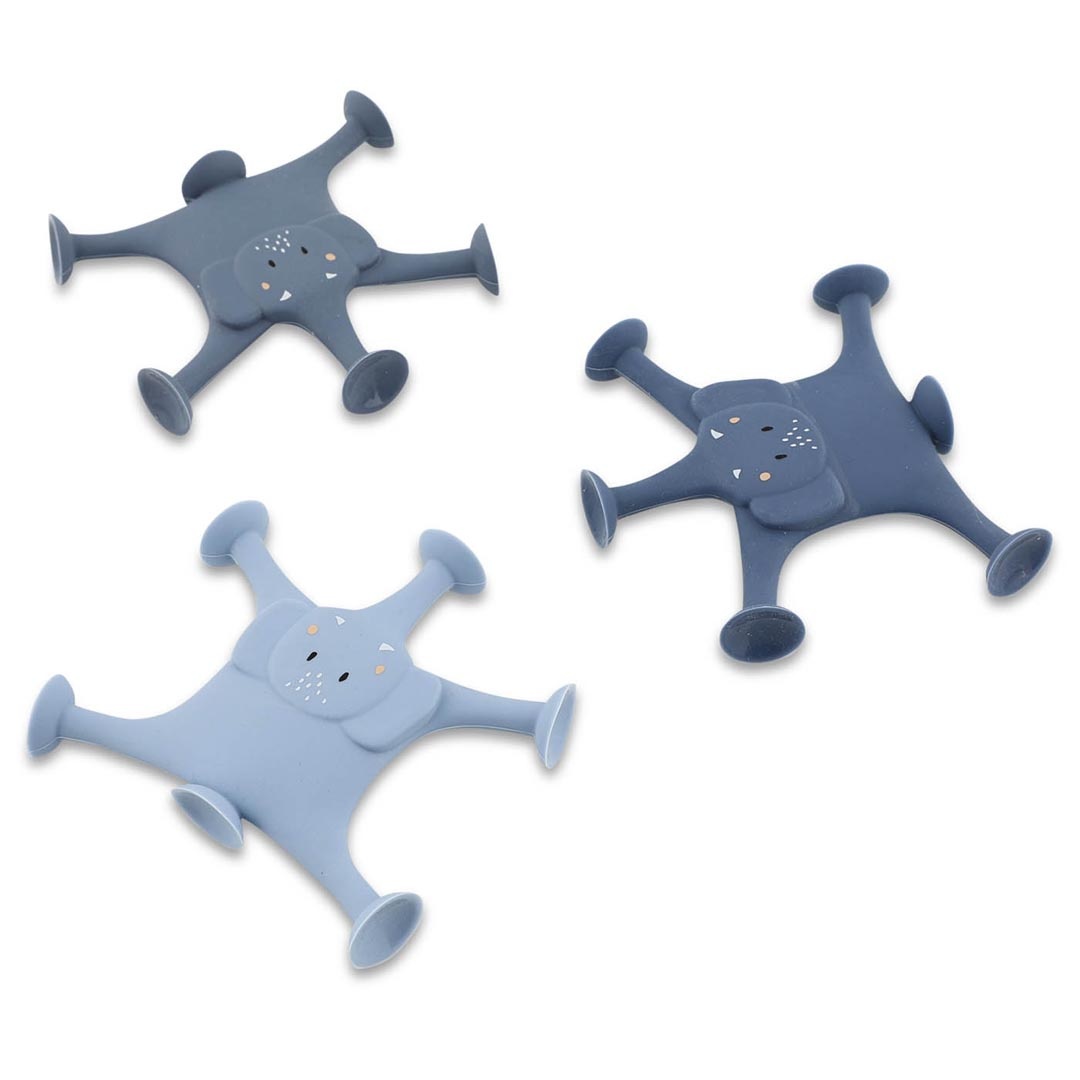
Badespiel mit Saugnäpfen | Trixie Baby
Brand: Trixie Baby
Elefantenspiel mit Saugnäpfen von Trixie Baby Habe Spaß mit Mrs. Elephants Noppen-Tierfamilie beim Planschen in der Badewanne. Kinder finden es toll, wenn sich diese weichen, greifbaren Tiere mit einem befriedigenden Plop von der Oberfläche lösen und ihnen beim Baden Gesellschaft leisten. Material 100% Silikon Altersempfehlung 12m+ Maẞe (L x B x H) 10x9.5x2 HERSTELLER/verantwortliche Person: Mellis BV Oude Gentweg 62 9840 De Pinte, Belgium info@trixie-baby.com +32 (0)9 36 93 596
Category: Toys & Games > Toys > Bath Toys > Floating Bath Toys